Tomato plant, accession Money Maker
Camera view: horizontal (90 deg, fisheye); turntable rotation: 240 degrees
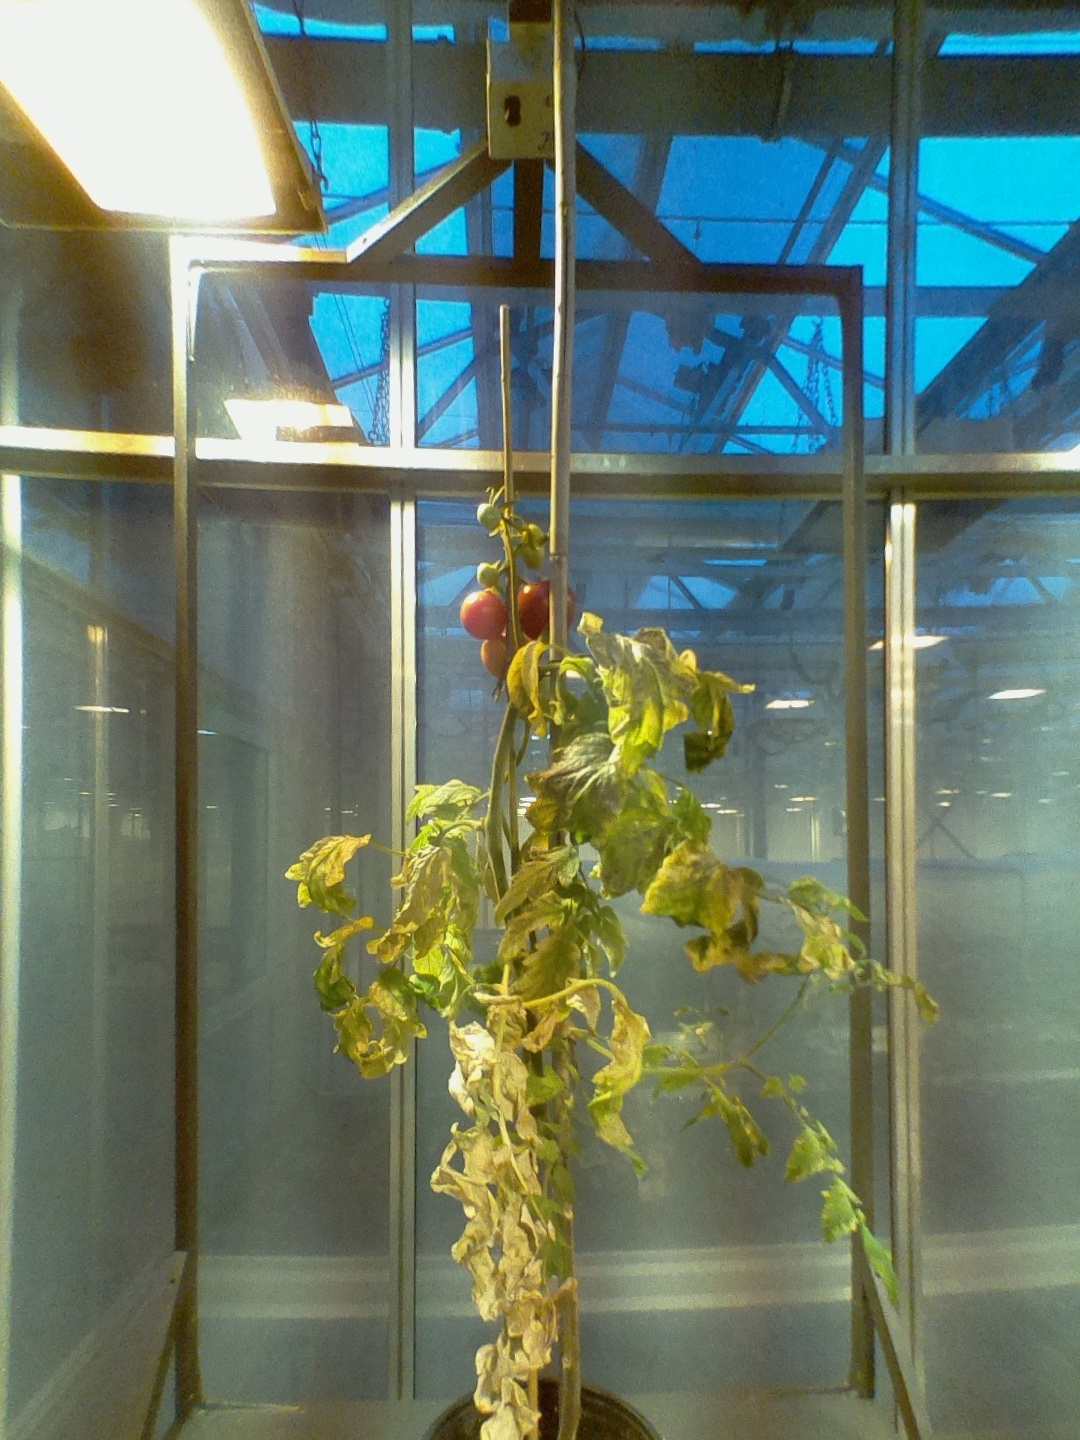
BBCH growth stage 83: 30%-40% of fruits show typical fully ripe color